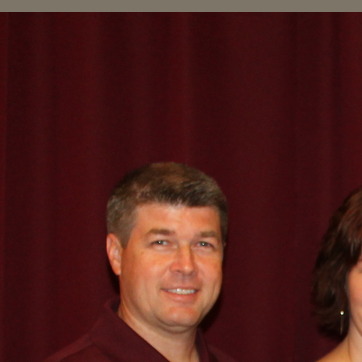
Material: hair